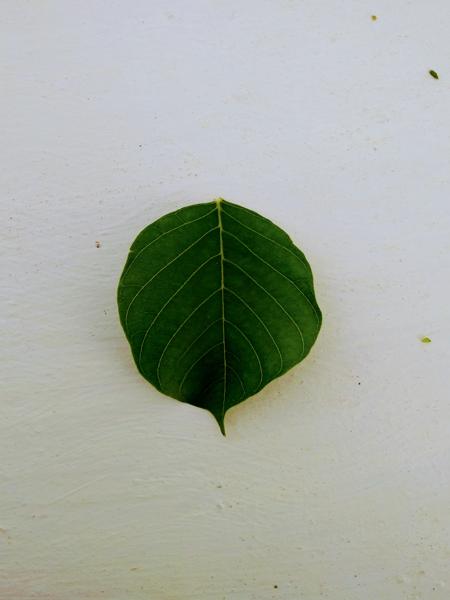
Plant: Honge